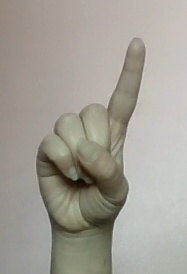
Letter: bb